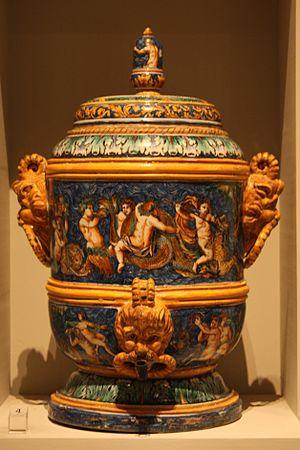
Les anciennes faïenceries sont des édifices ayant abrité des manufactures de faïence dans la ville de Nevers, département de la Nièvre.
Nevers /nə.vɛʁ/ est une commune du centre de la France, située dans le département de la Nièvre en région Bourgogne-Franche-Comté. Elle compte 32 990 habitants, son agglomération 57 295 habitants et son aire urbaine 98 102 habitants.